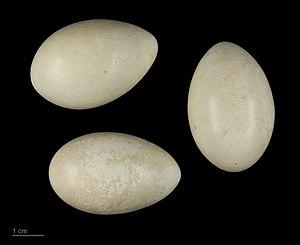
Le Grèbe castagneux est une espèce d'oiseaux de la famille des Podicipedidae. Cet oiseau est le plus petit des membres de la famille des grèbes, d'où son nom et son synonyme vernaculaire de Petit Grèbe. C'est aussi le seul grèbe d’Europe à pondre régulièrement deux fois par an. Oiseaux discrets, ils s’installent sur n’importe quel lac, étang, mare ou marais possédant une végétation assez dense sur ses rives.